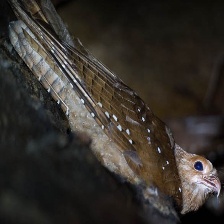
Species: OILBIRD
Scientific name: STEATORNIS CARIPENSIS